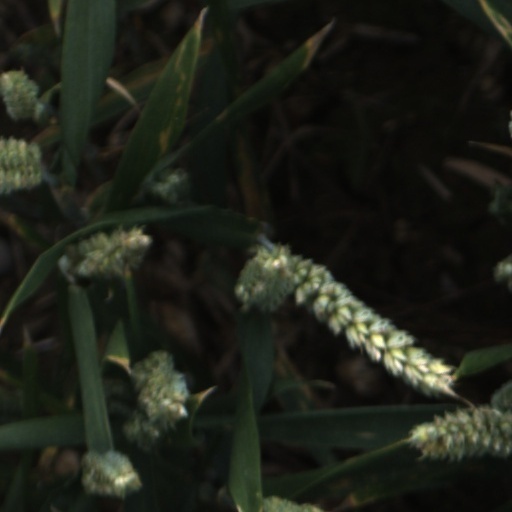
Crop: wheat